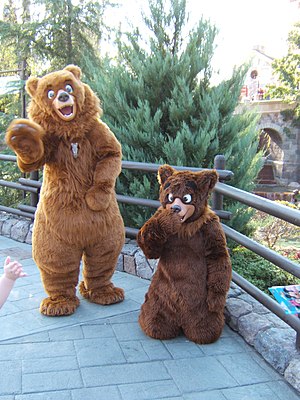
Bjørne Brødre
2 personer klædt ud som kenai og koda i november 2007
Bjørne Brødre er Oscar-nomineret tegnefilm fra 2003, produceret af Walt Disney Animation Studios og udgivet af Walt Disney Pictures i USA den 1. november 2003 og i Danmark den 6. februar 2004. Filmen handler om en inuit dreng, som sværger hævn over en bjørn, efter en kamp, hvor drengens ældste bror døde. Drengen følger efter bjørnen og dræber den, men Ånderne bliver vrede over denne unødvendige død, og forvandler drengen til en bjørn som straf. Efterfølgeren Bjørne Brødre 2 var en direkte-til-video, udkom i 2006.